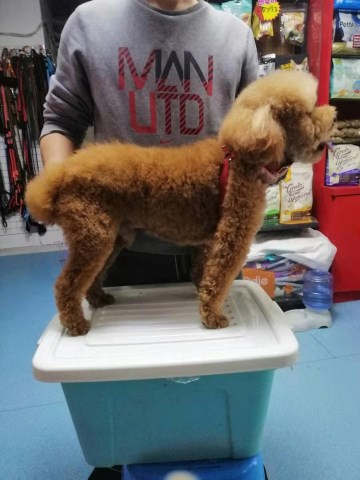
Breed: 7449-n000128-teddy